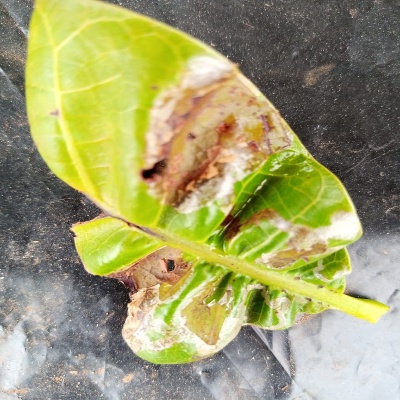
Crop: Cashew
Condition: leaf miner